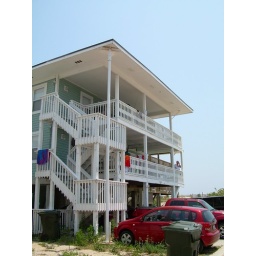
Our beach house in Wrightsville, NC